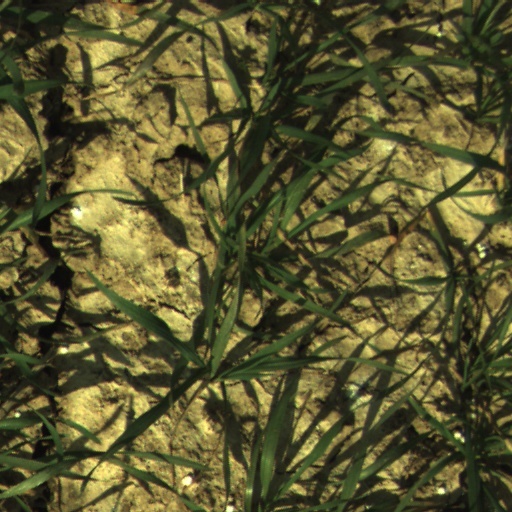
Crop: wheat